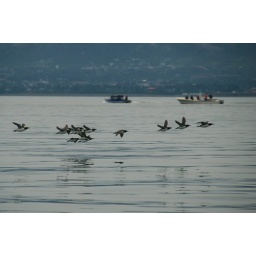
Murres flying over water